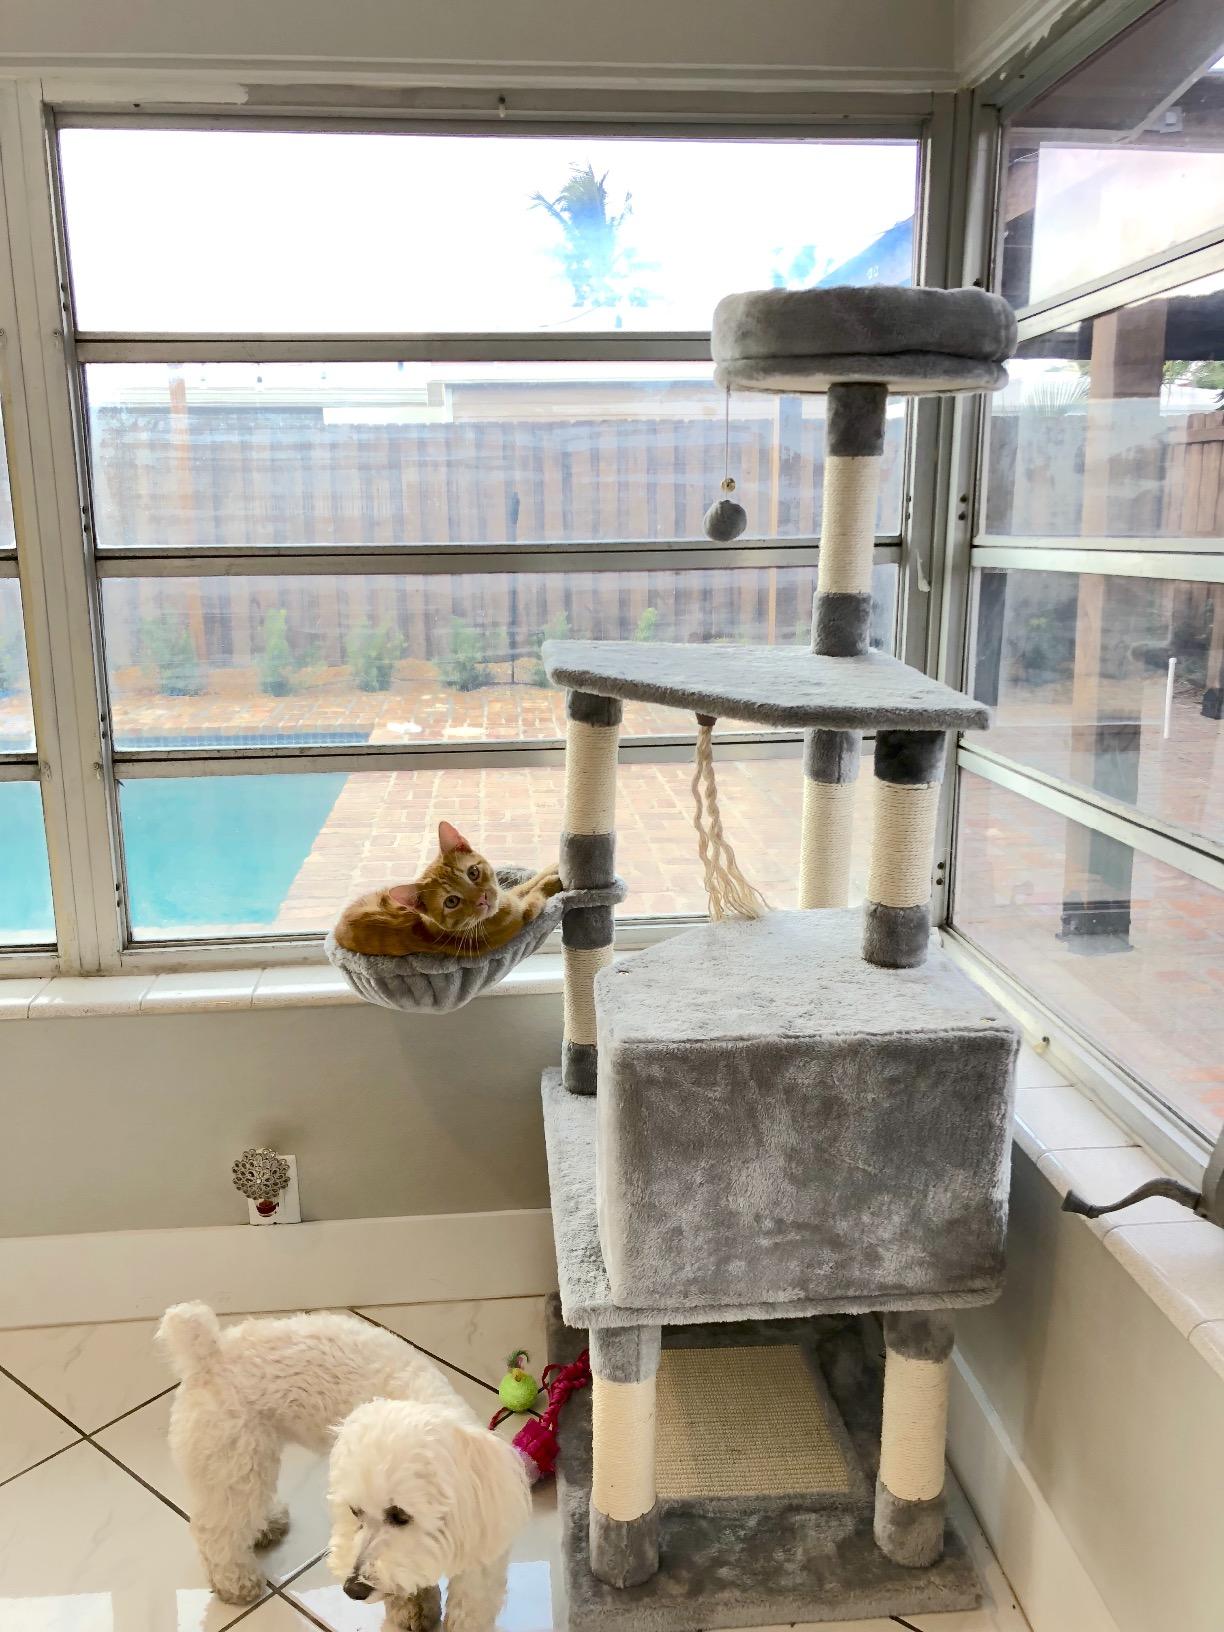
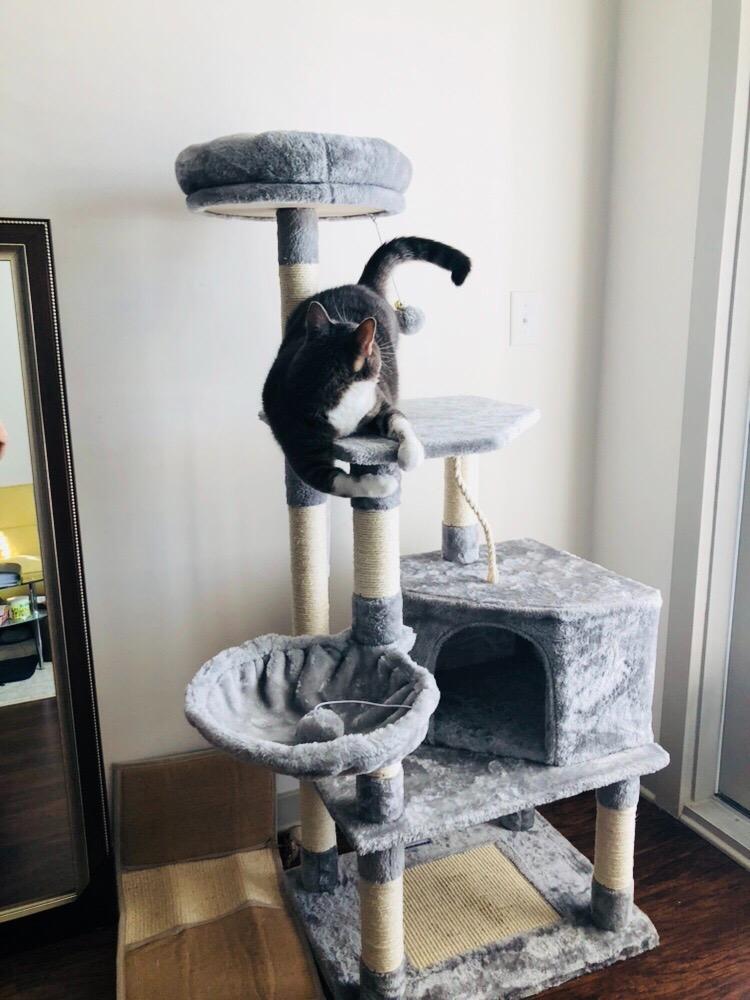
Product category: items_cat tree
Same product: yes